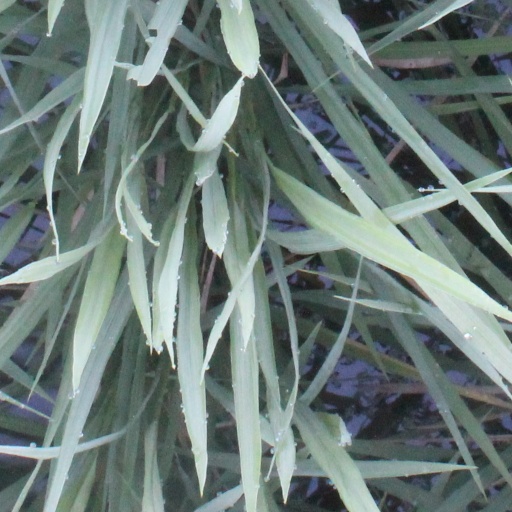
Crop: rice